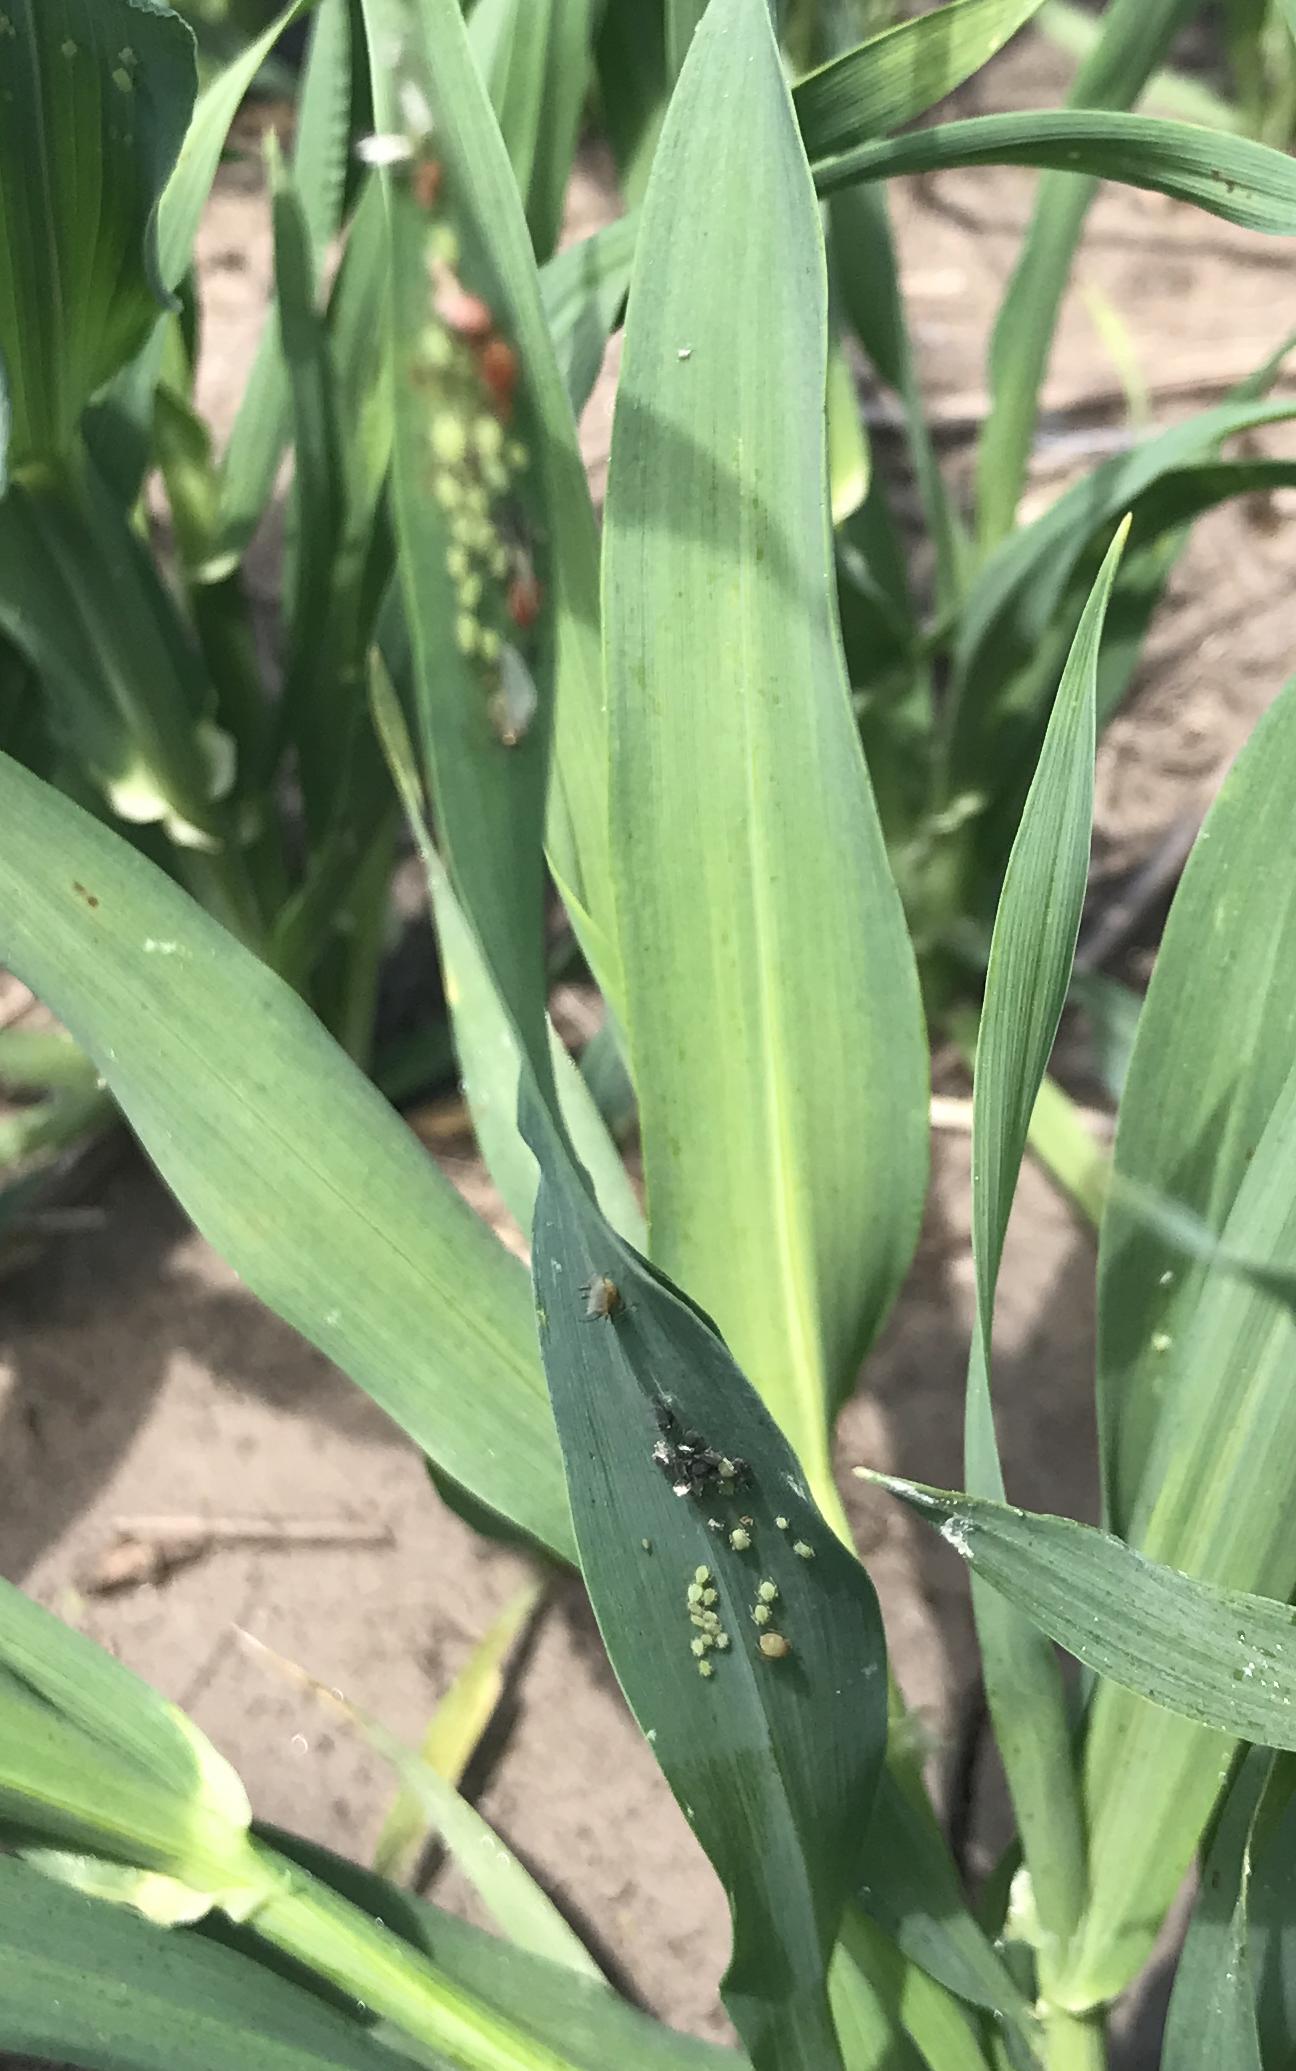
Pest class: english_grain_aphid